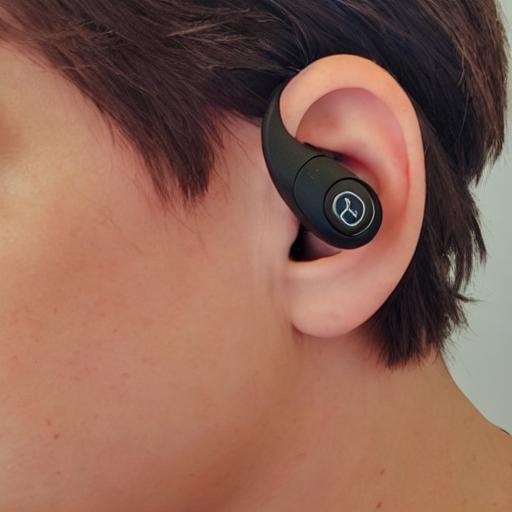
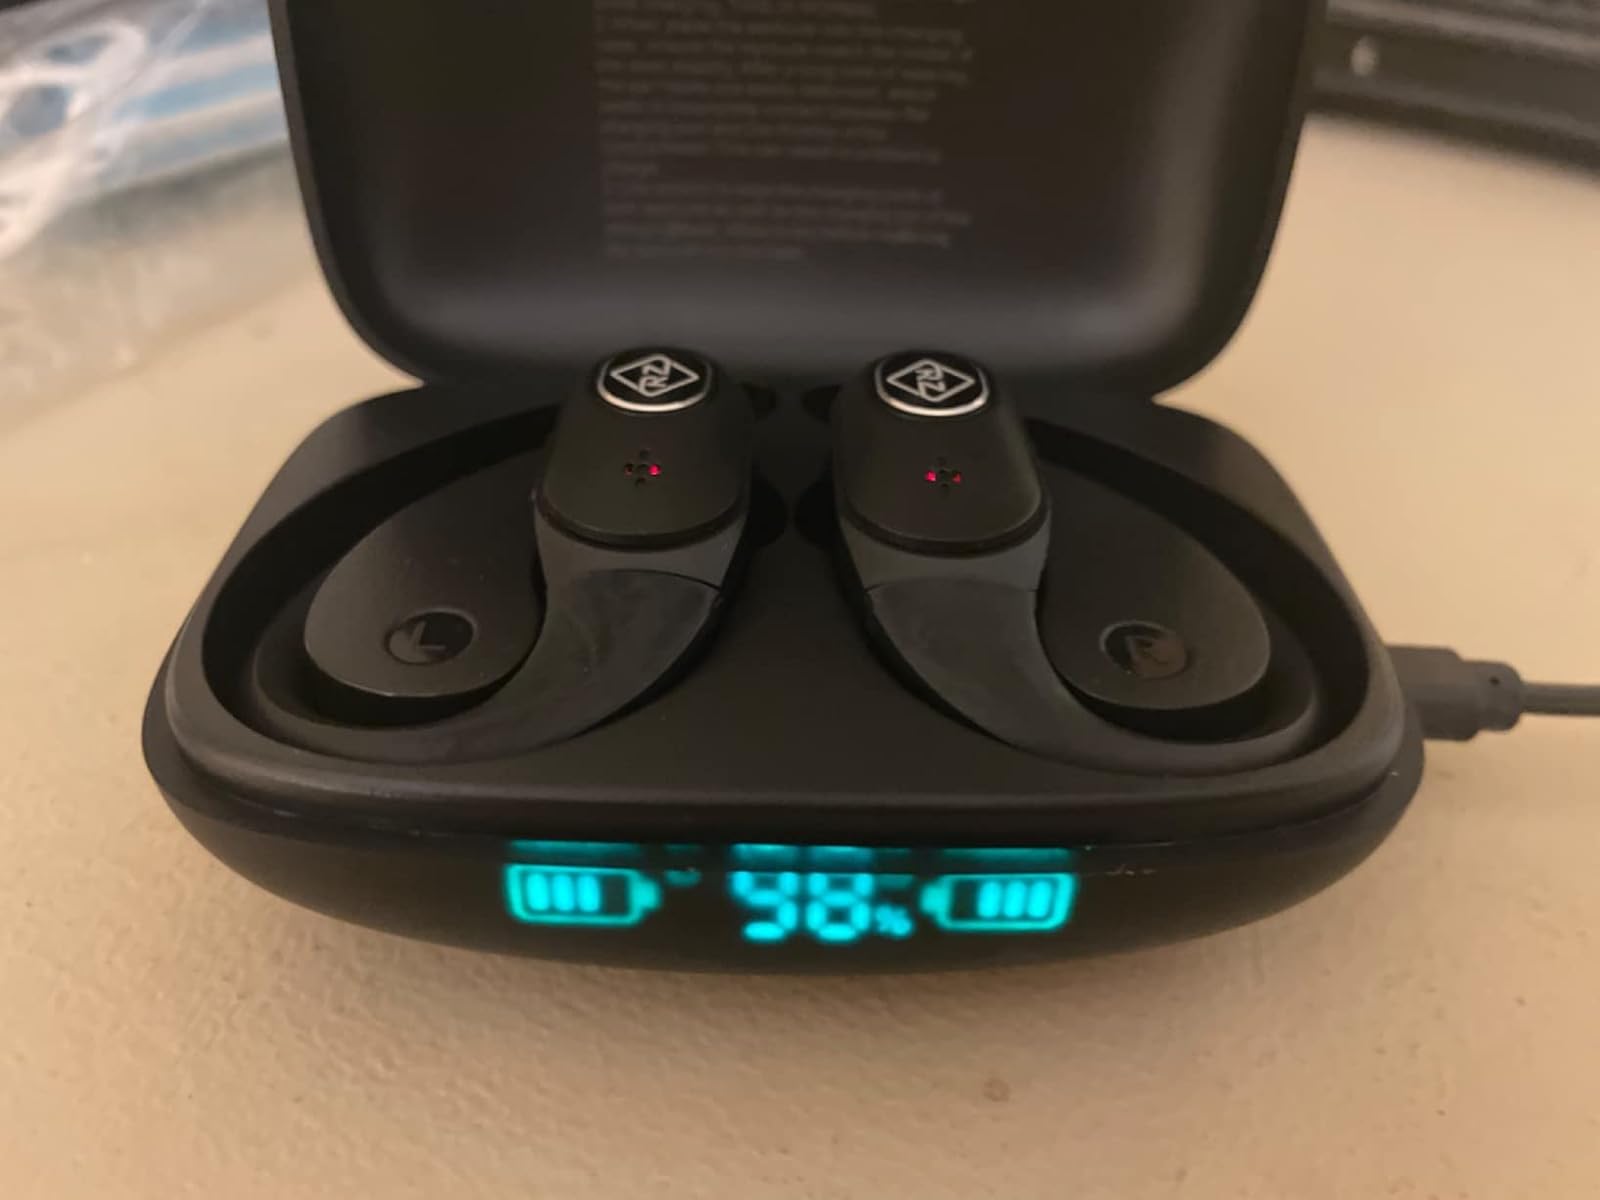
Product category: earbuds
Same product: no